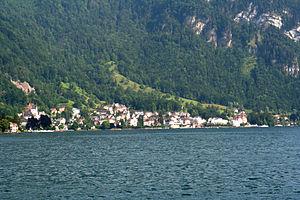
Vitznau est une commune suisse du canton de Lucerne, située dans l'arrondissement électoral de Lucerne-campagne.